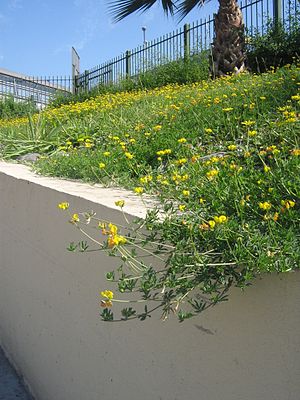
Kællingetand
Almindelig Kællingetand (Lotus corniculatus).
Almindelig Kællingetand (Lotus corniculatus).
Kællingetand er en slægt med flere end 125 arter, som er udbredt på alle kontinenter, hvor de findes i plantesamfund fra lavlandet til de alpine toppe på bjergene. Det er oftest flerårige, urteagtige planter med trekoblede blade og to akselblade af samme størrelse som småbladene. Blomsterne er samlet endestillede, hovedagtige halvskærme med tre til ti blomster i hver. De enkelte blomster er 5-tallige og uregelmæssige med gule eller orangerøde kronblade. Frugterne er hornagtigt krummede bælge med nogle få frø.